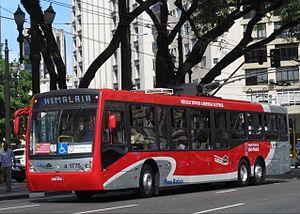
Le réseau de trolleybus de São Paulo est l'un des systèmes de transport en commun desservant la ville de São Paulo et sa région métropolitaine, au Brésil.